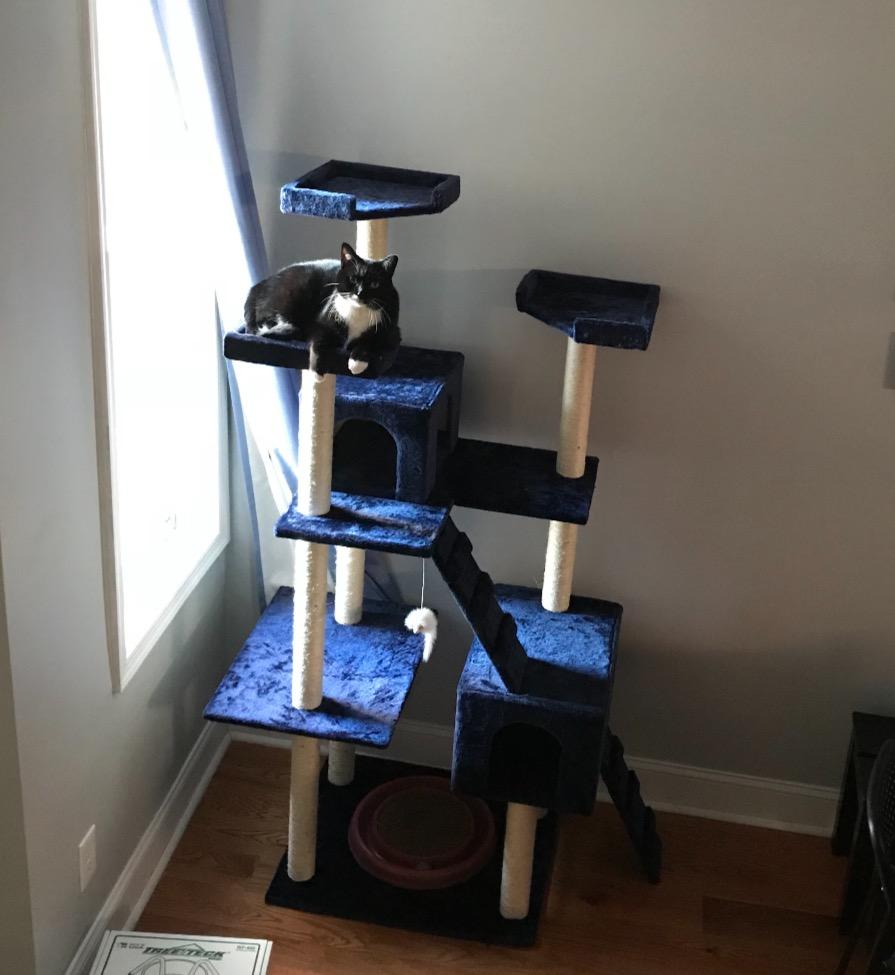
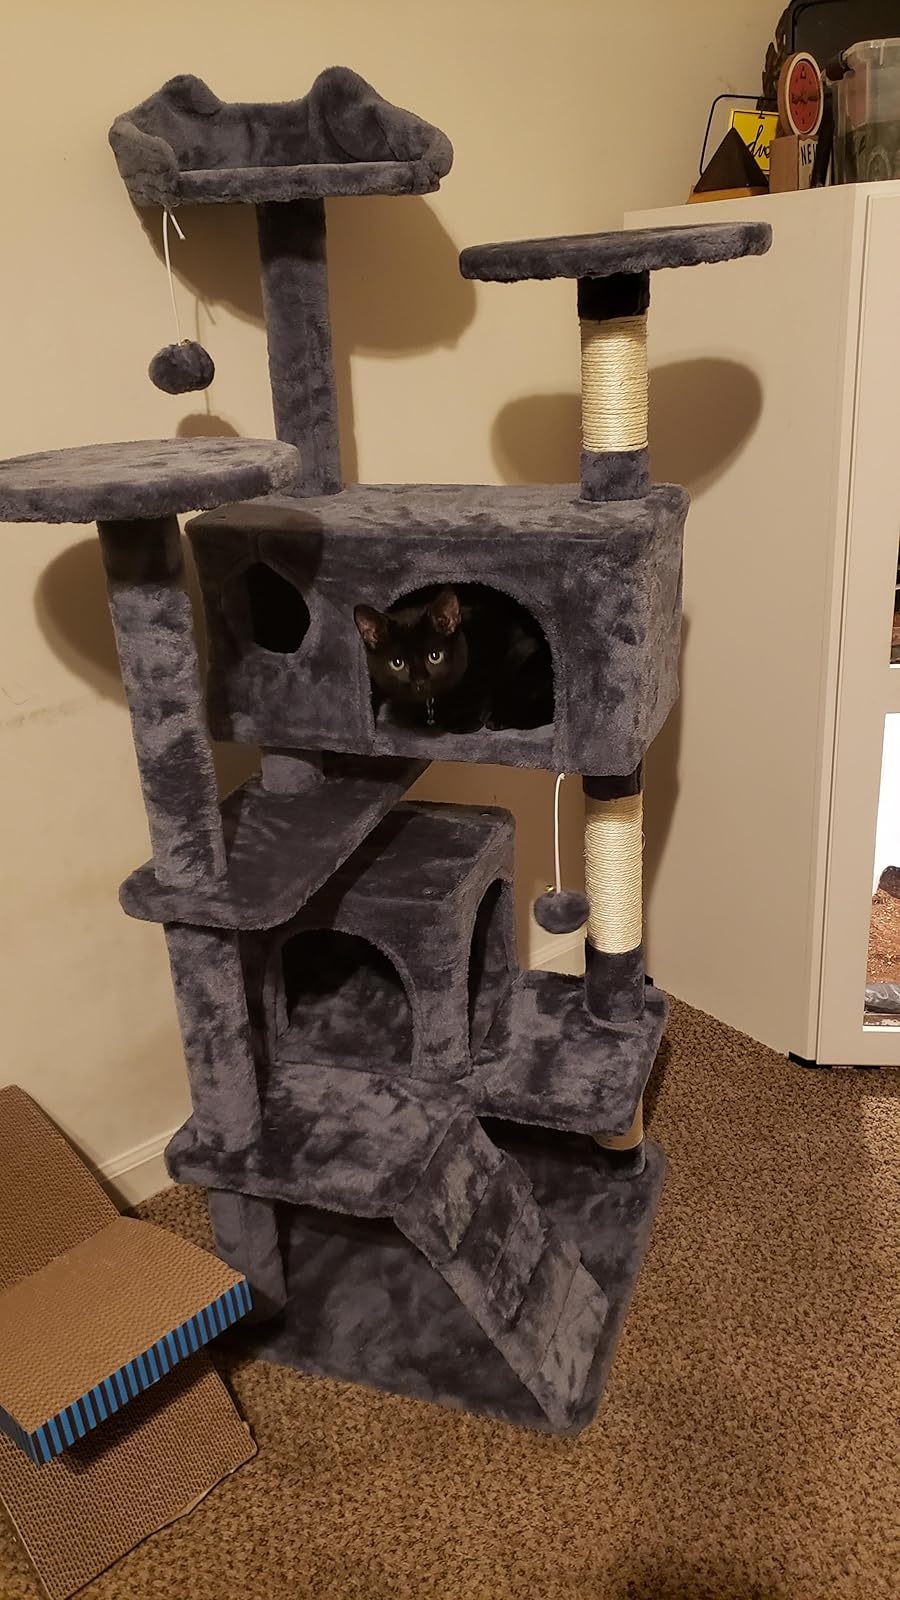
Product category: items_cat tree
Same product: no